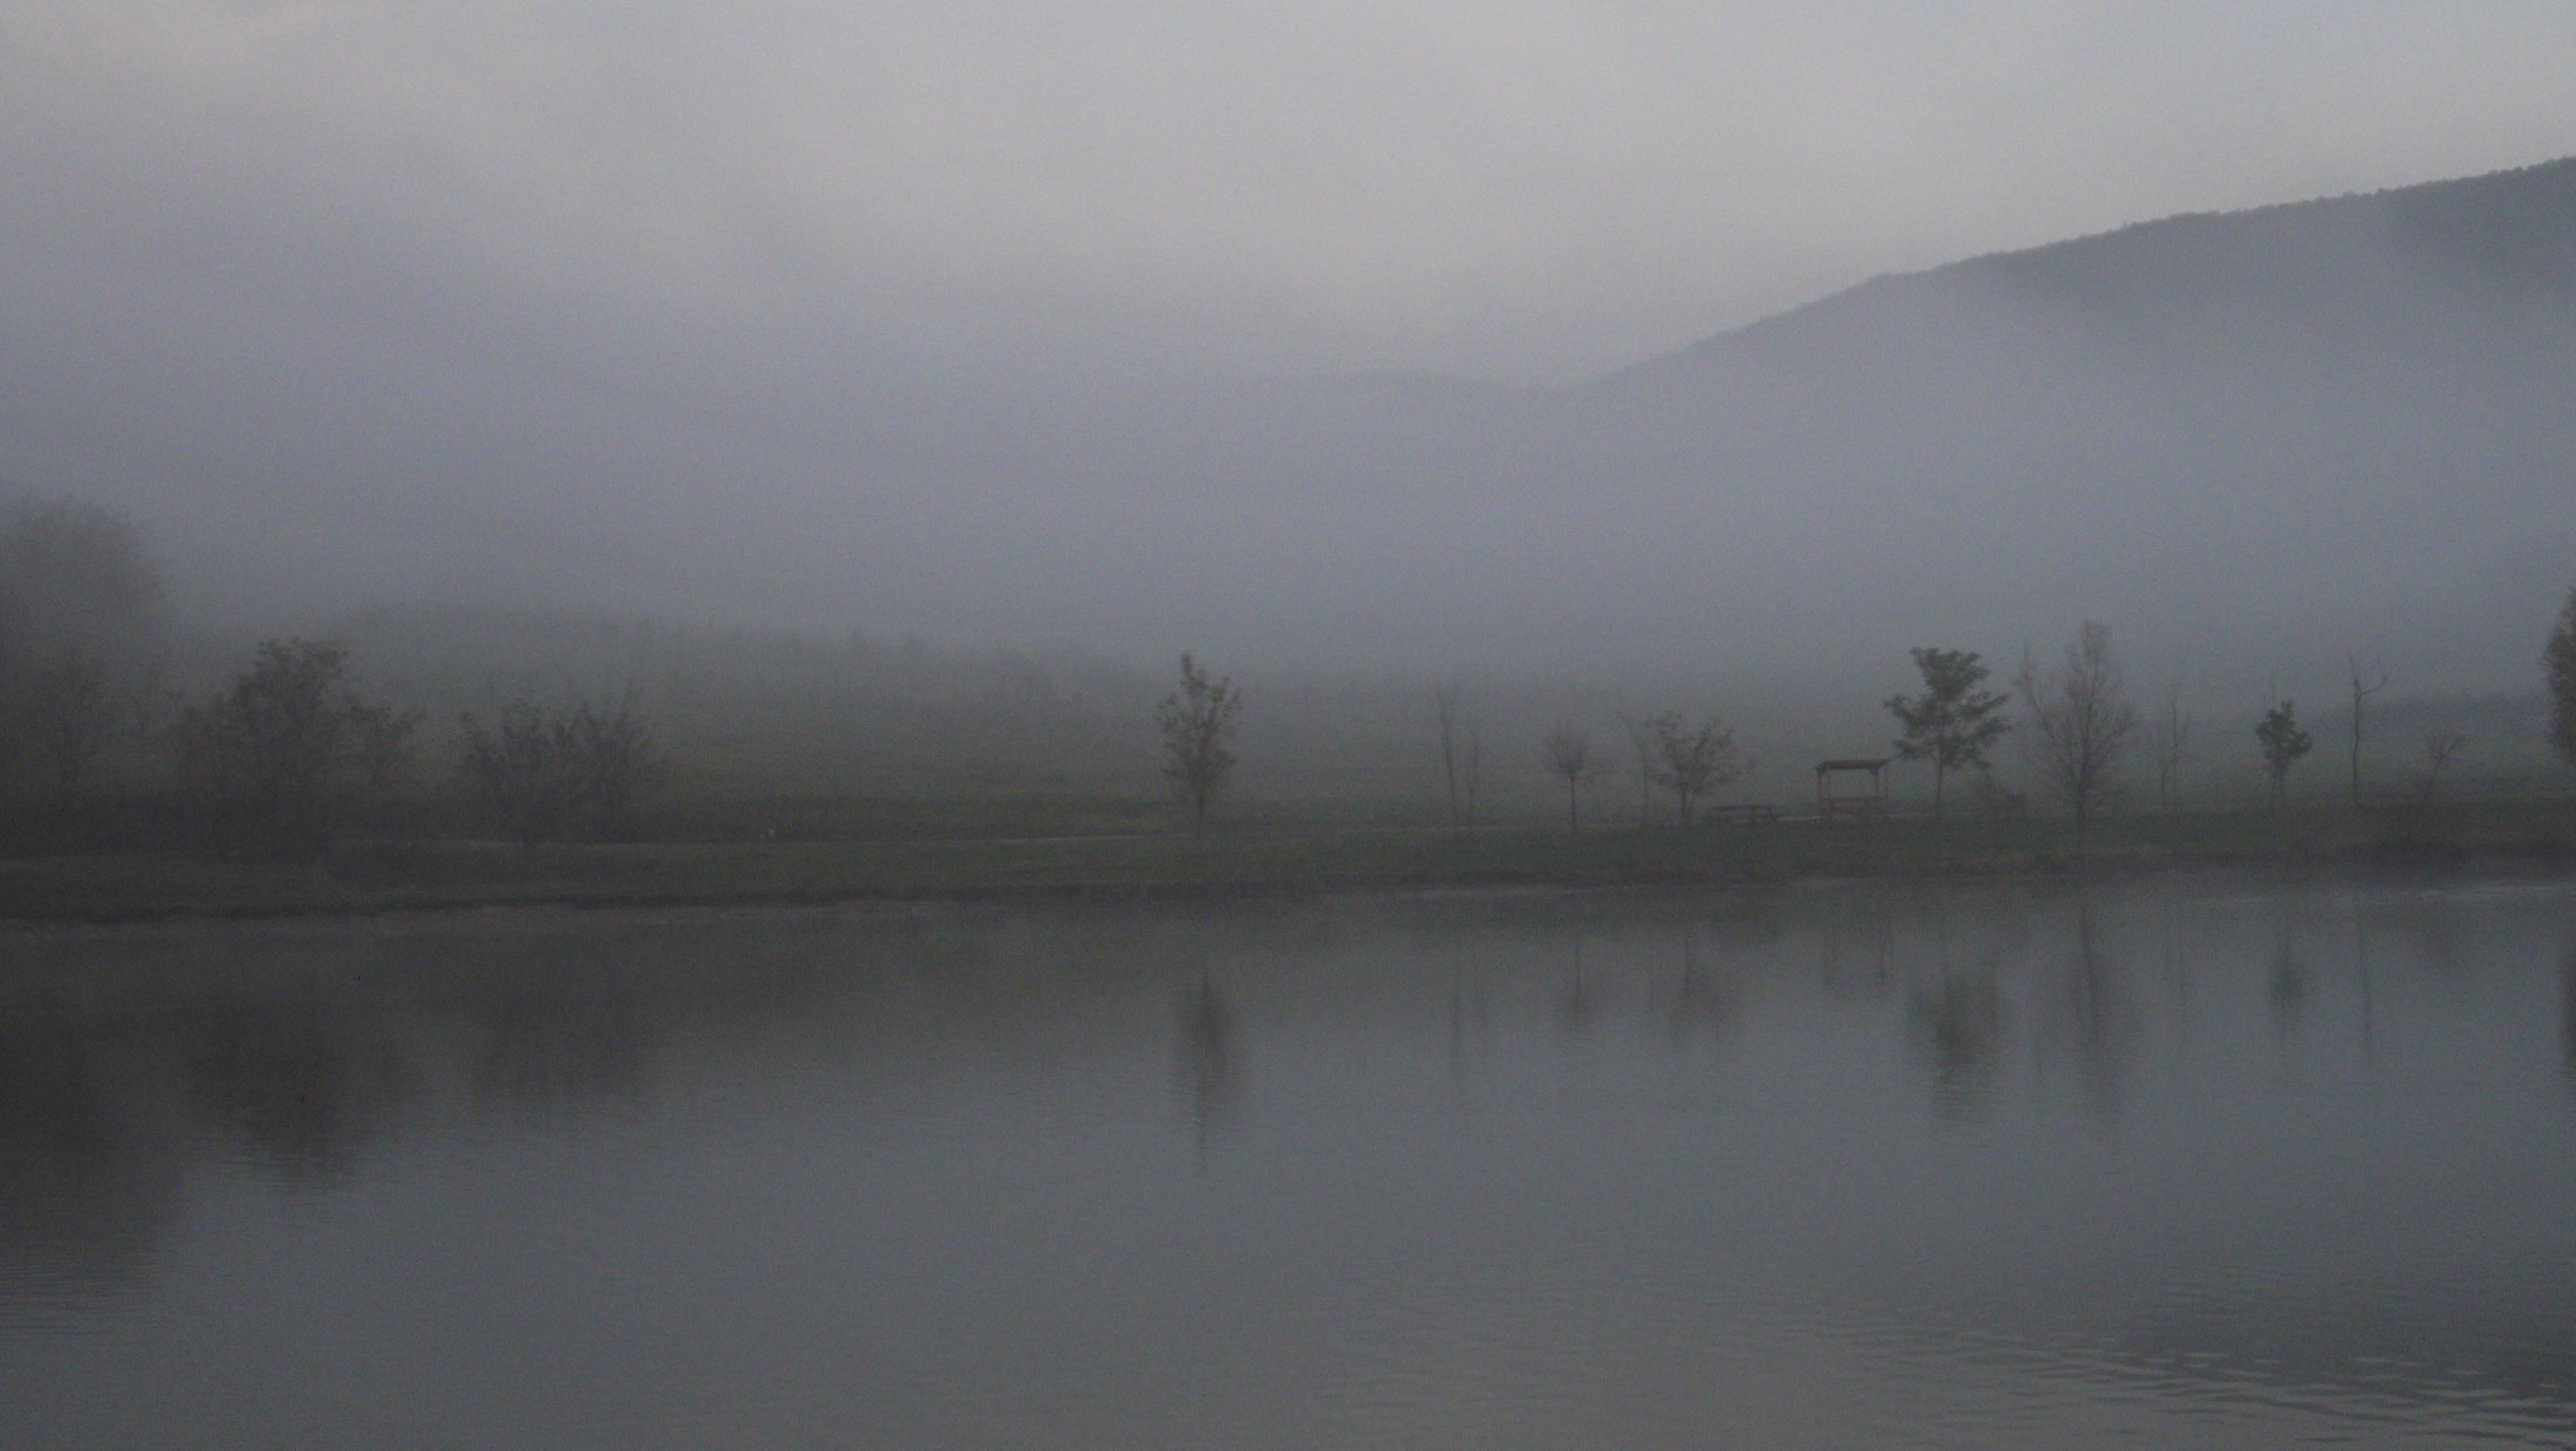
landscape, nature, fog, sunrise, mist, morning, lake, dawn, atmosphere, reflection, weather, haze, drizzle, atmospheric phenomenon